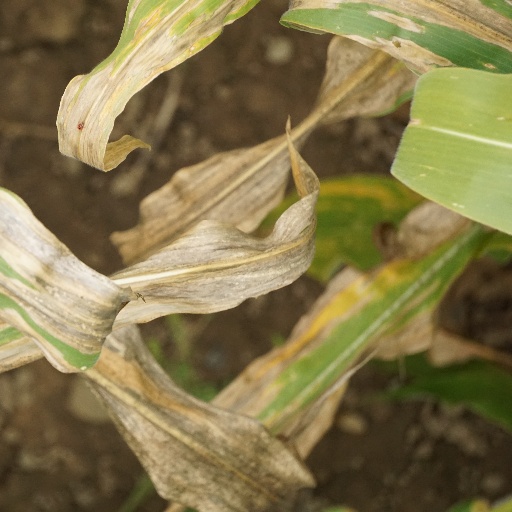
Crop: maize; corn